Famine

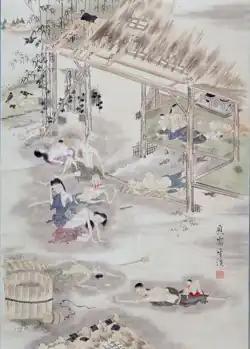
Great Tenmei famine in Japan (1782–1788)

The cyclical occurrence of famine has been a mainstay of societies engaged in subsistence agriculture since the dawn of agriculture itself. The frequency and intensity of famine has fluctuated throughout history, depending on changes in food demand, such as population growth, and supply-side shifts caused by changing climatic conditions.